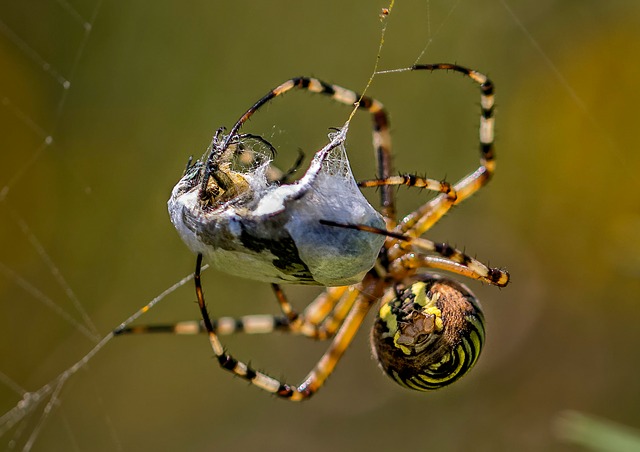
Label: ragno